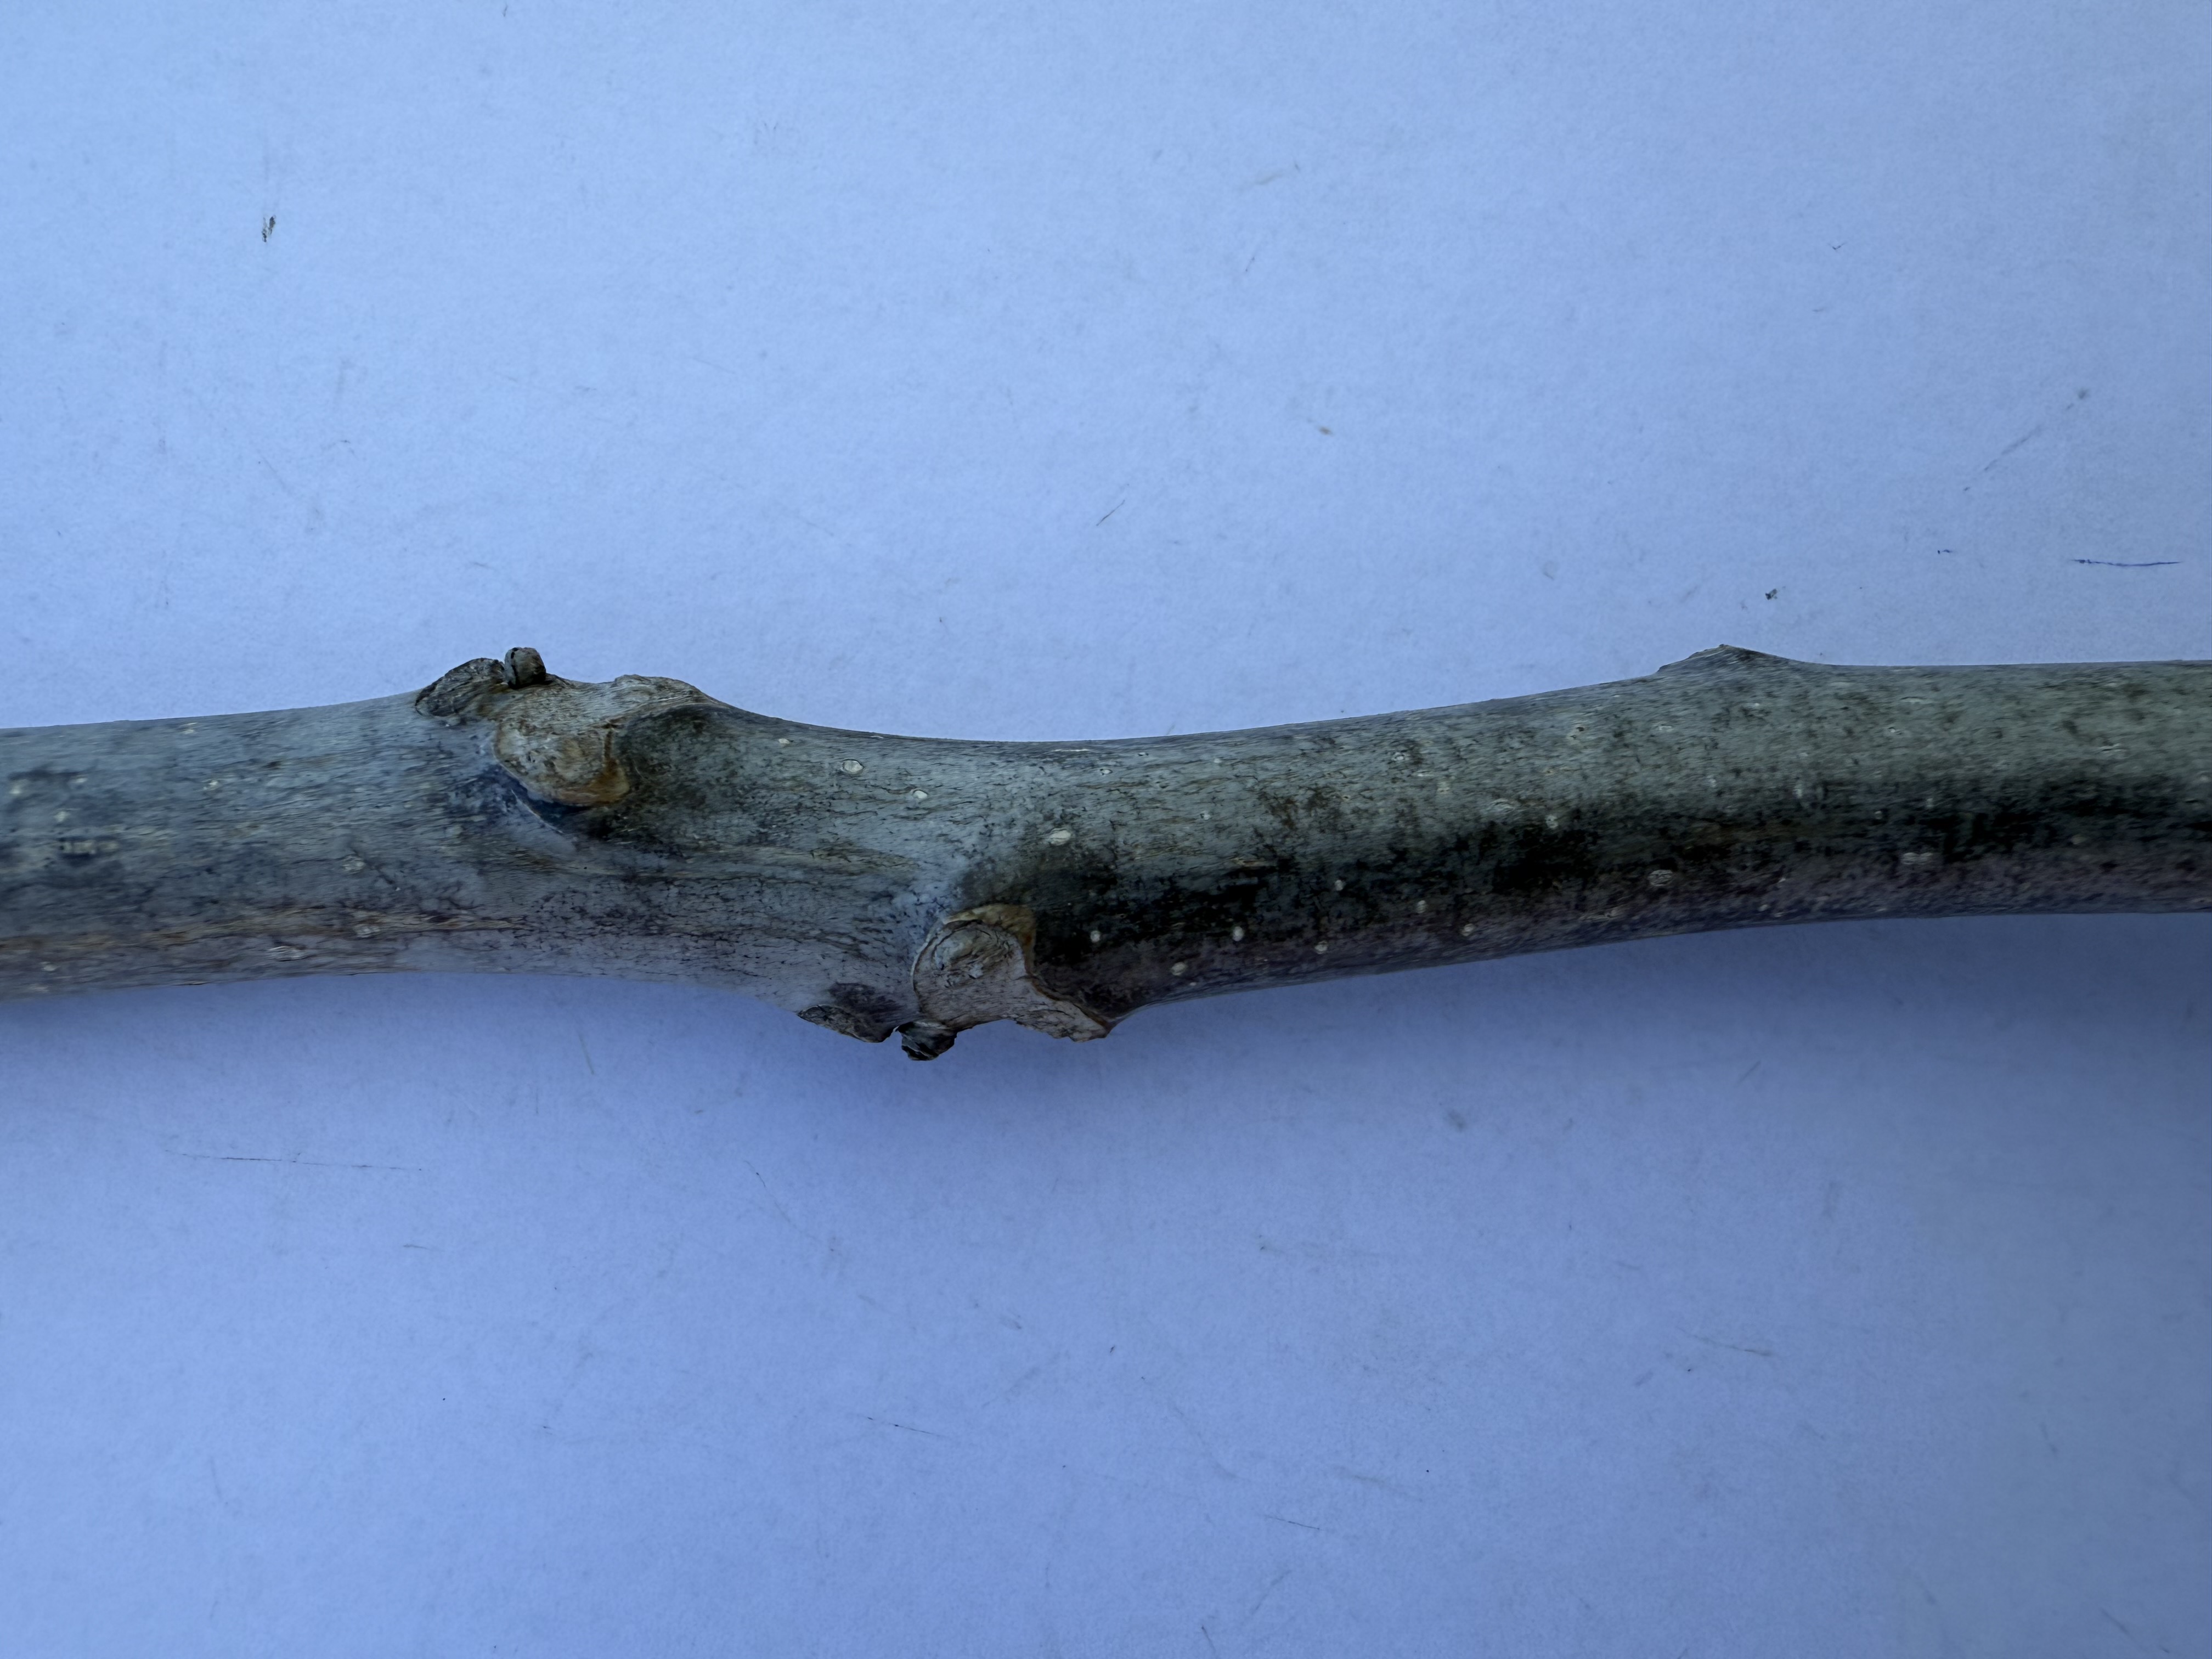
Variety: Wild Walnut